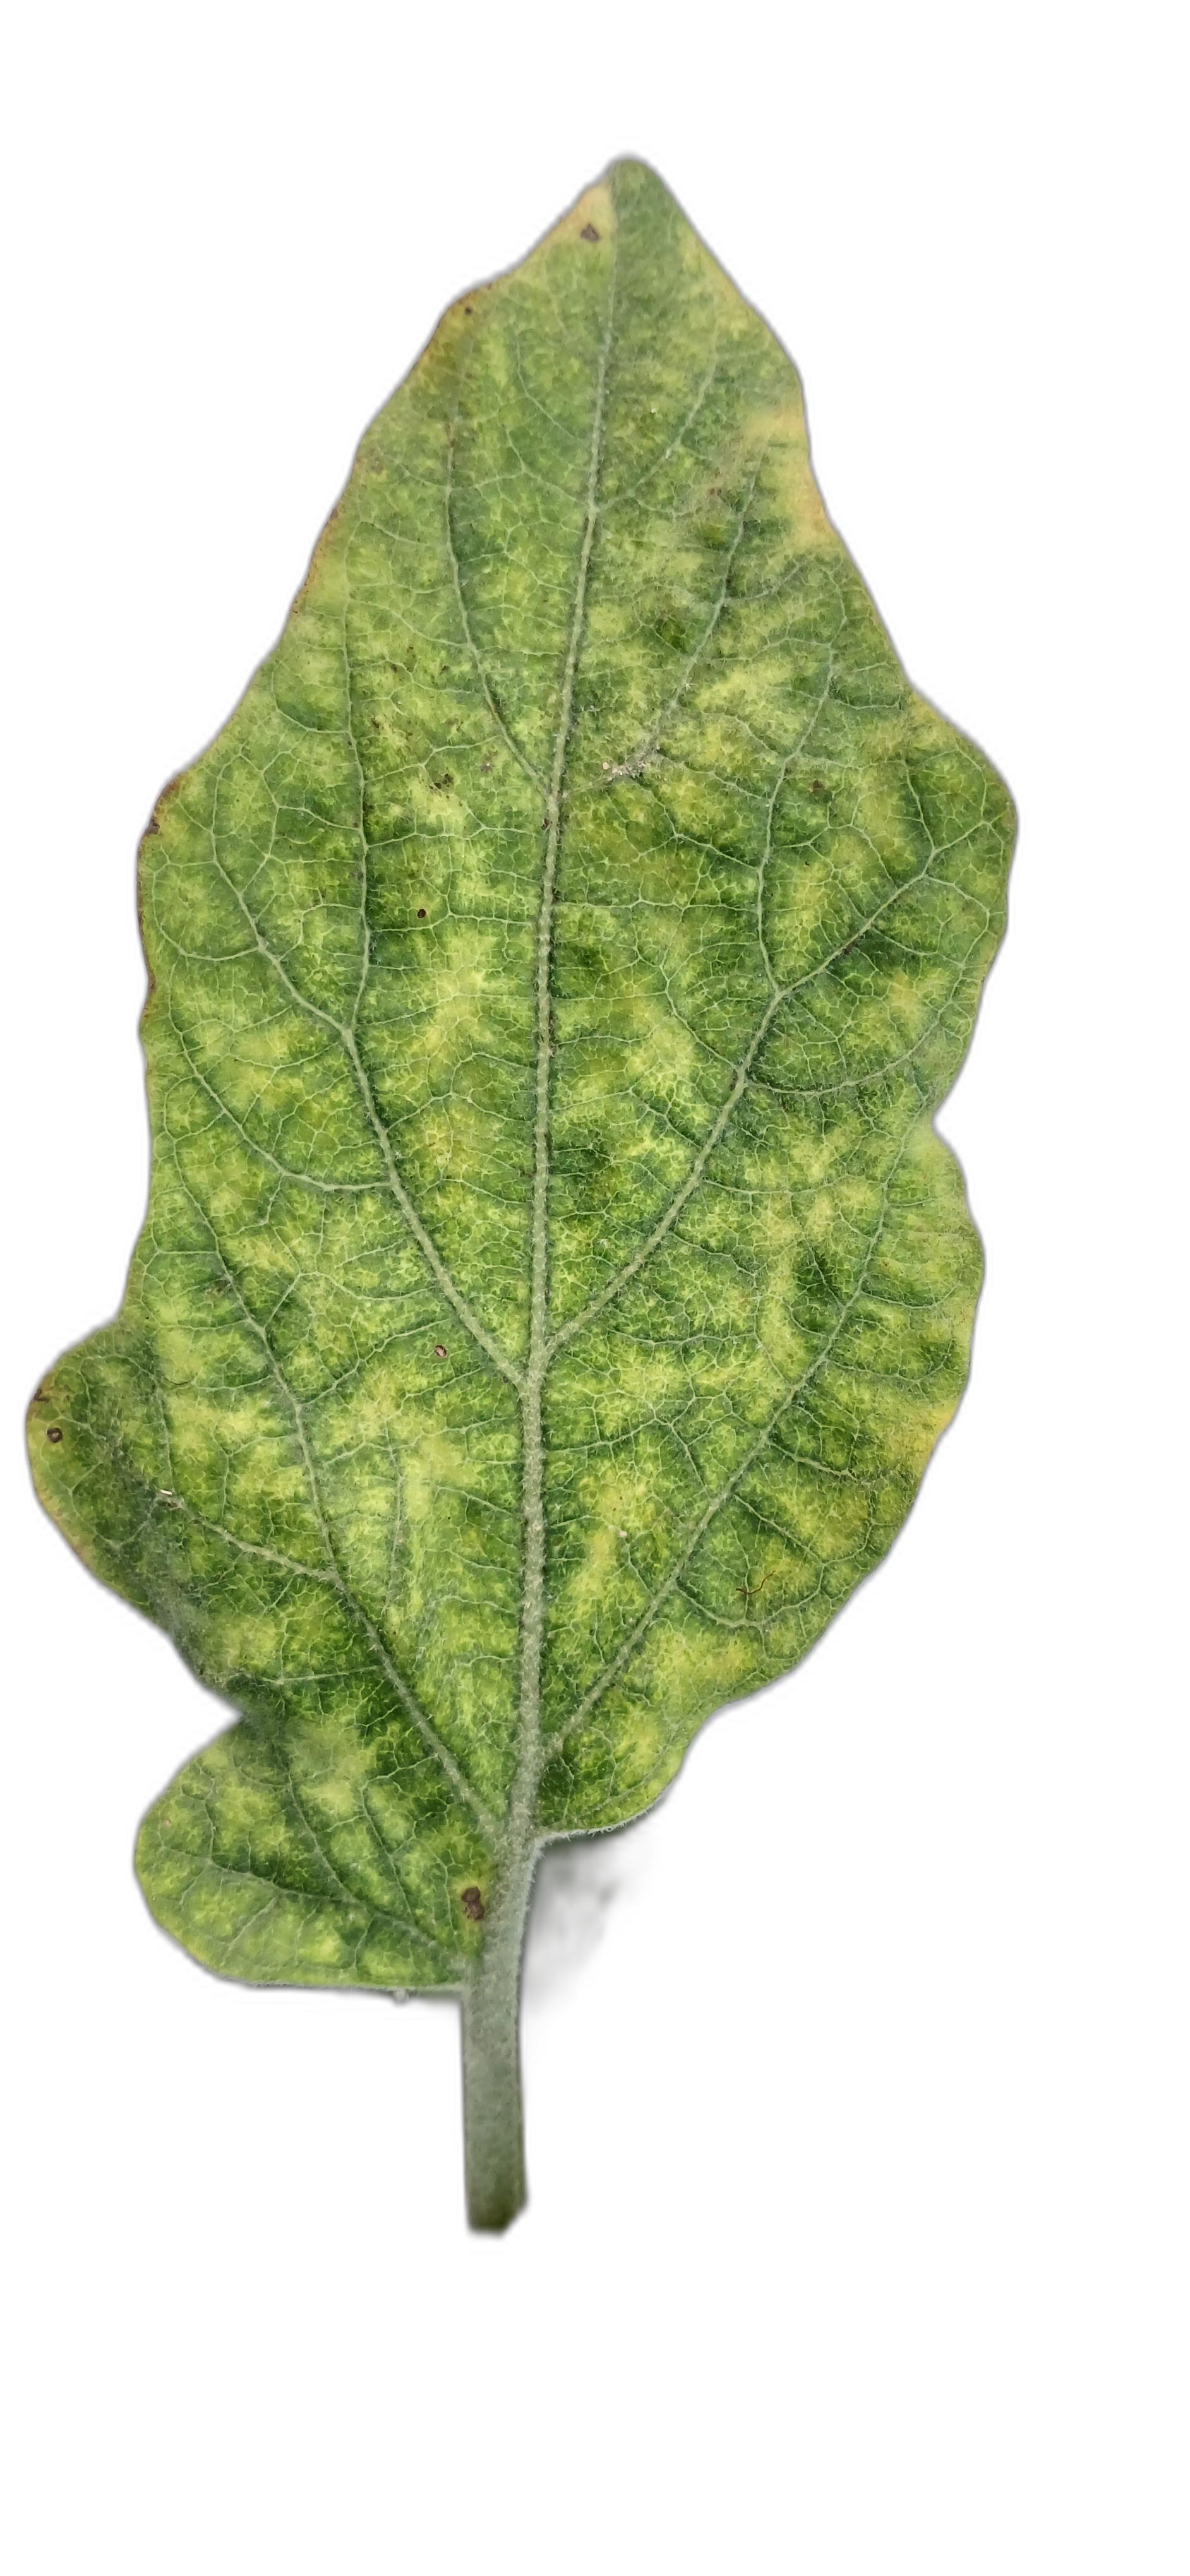
Label: Mosaic Virus Disease